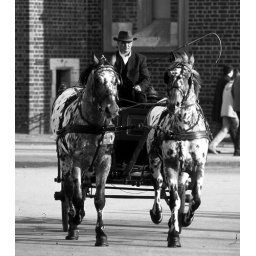
Krakau in black and white